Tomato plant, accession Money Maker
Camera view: vertical (180 deg); turntable rotation: 240 degrees
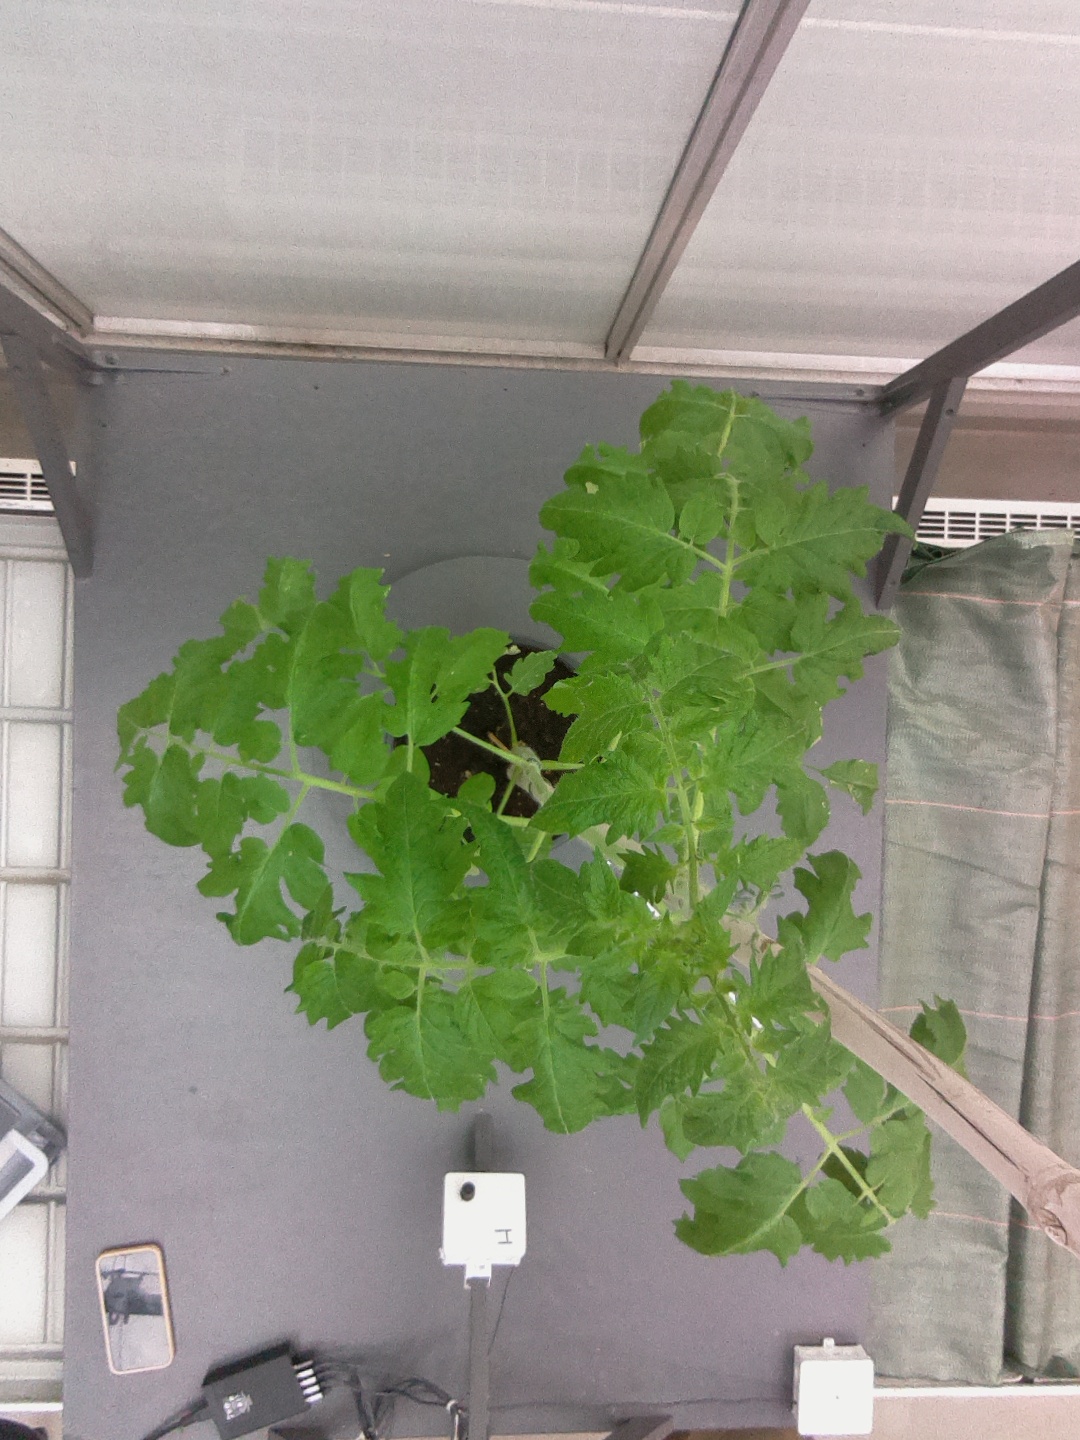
BBCH growth stage 60: First flowers open